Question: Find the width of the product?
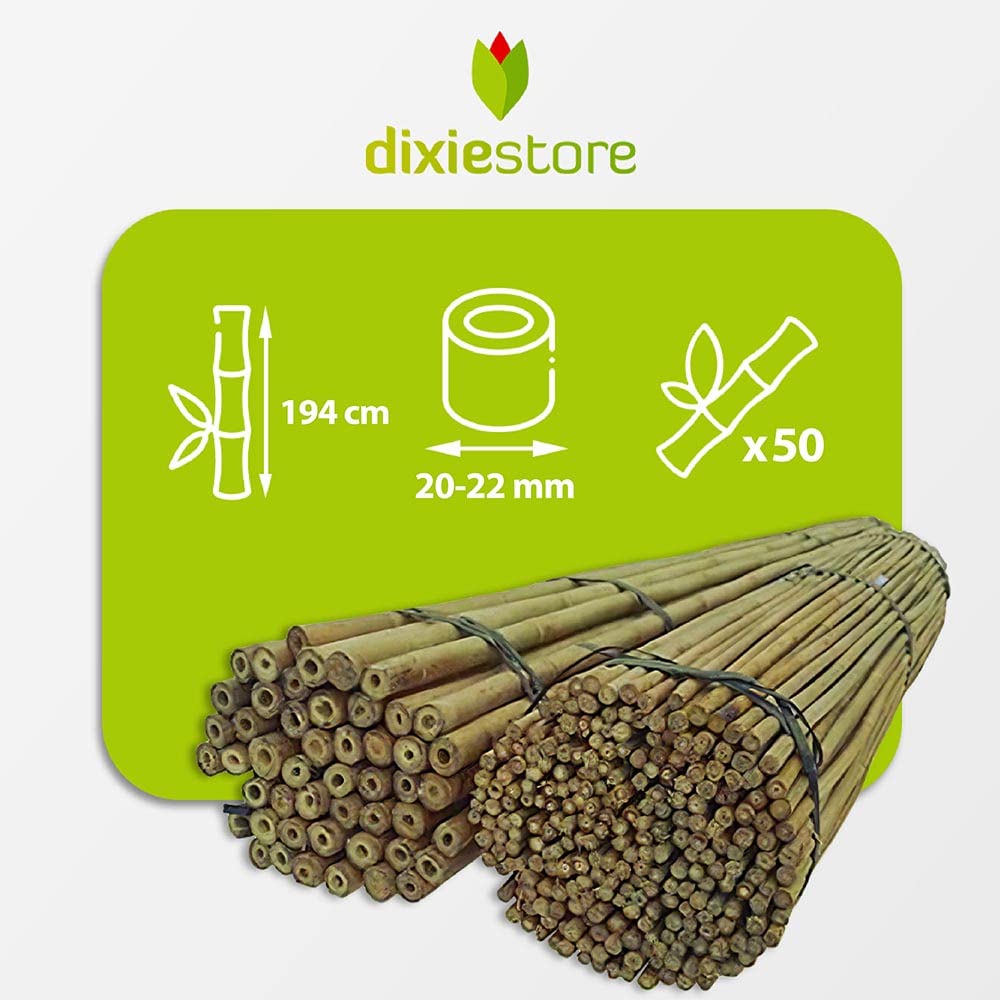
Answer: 20.0 millimetre